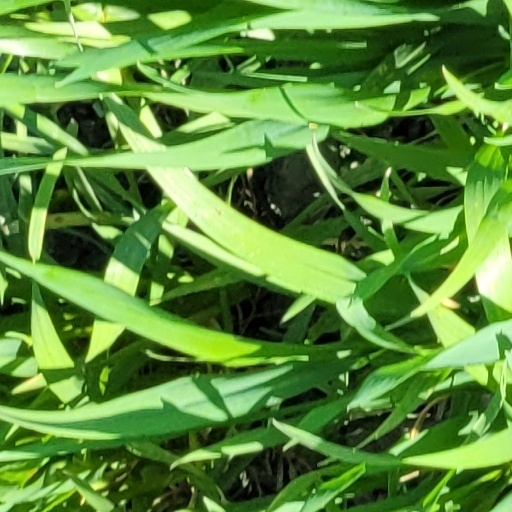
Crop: wheat